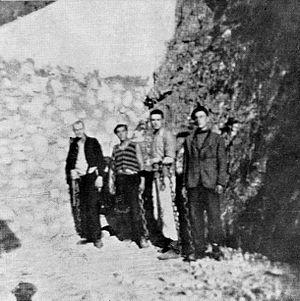
Liban est un terme familier pour désigner le camp de travail forcé du service « Straflager des Baudienstes im Generalgouvernement » établi par les Allemands sur le terrain de l'entreprise « Krakowskie Wapienniki i Kamieniolomy Ska Akc. » à Podgórze, treizième arrondissement de Cracovie, derrière la colline de Krzemionki Podgórskie, au 22 rue Za Torem.